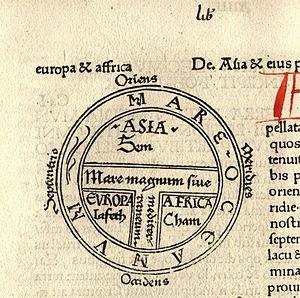
Isidore de Séville, né entre 560 et 570 à Carthagène et mort le 4 avril 636, est un ecclésiastique du VIIᵉ siècle, évêque métropolitain d'Hispalis, une des principales villes du royaume wisigothique entre 601 et 636.
L'Ancien Monde est la partie du monde connue par les Européens depuis l'Antiquité, avant les voyages de Christophe Colomb : l'Europe, l'Asie et l'Afrique, par opposition au Nouveau Monde : les Amériques et l'Océanie.